Hal Prewitt

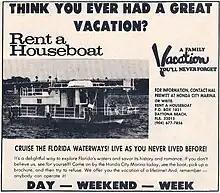
Ranger Systems' 1972 ad for Rent A Houseboat

Prewitt started his first business when he was 16 and a junior in High School. "Ranger Systems", had four divisions: Ranger Manufacturing, Business World, Rent a Houseboat and Ranger Automotive Engineering.